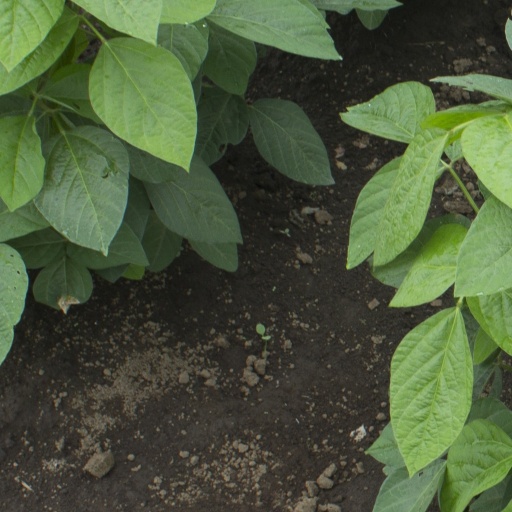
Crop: soybean